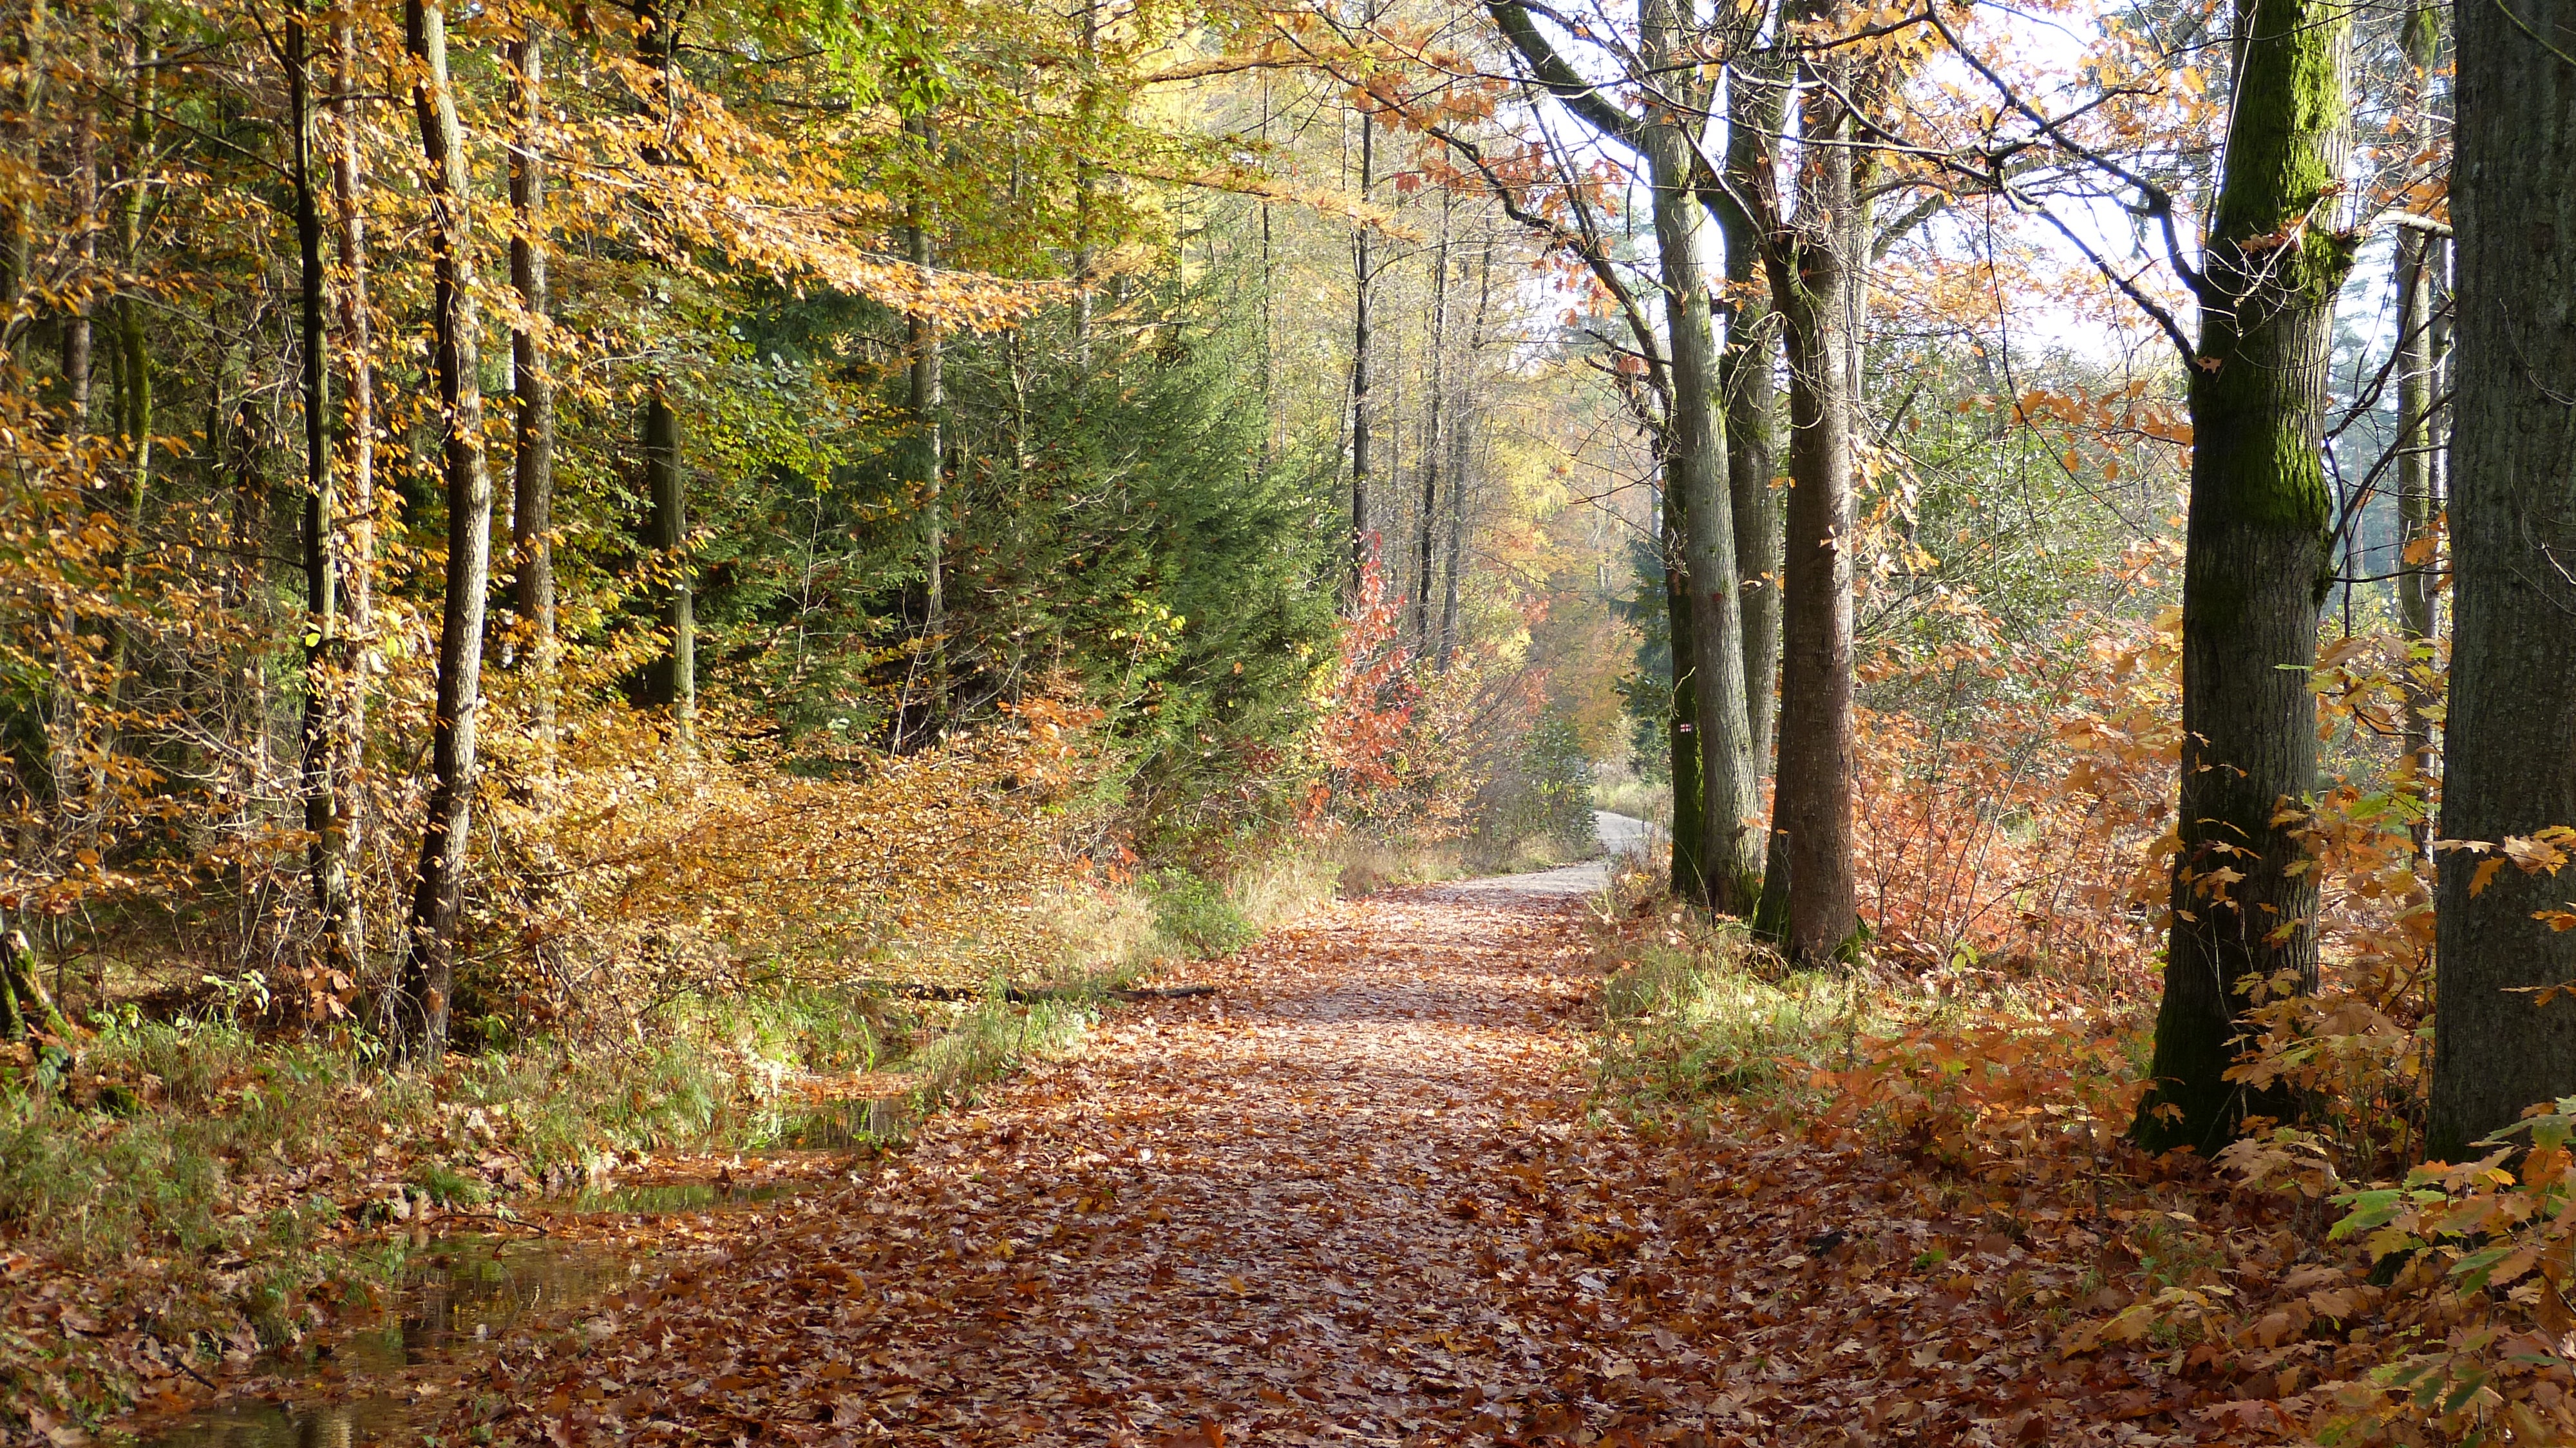
tree, nature, forest, wilderness, trail, sunlight, leaf, autumn, season, deciduous, woodland, habitat, fall foliage, ecosystem, fall leaves, autumn colours, biome, natural environment, atmospheric phenomenon, woody plant, temperate broadleaf and mixed forest, temperate coniferous forest